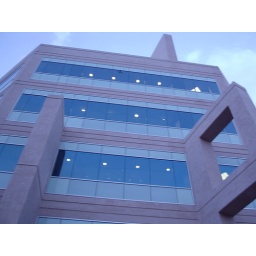
An interesting office building in the Metro Center area.